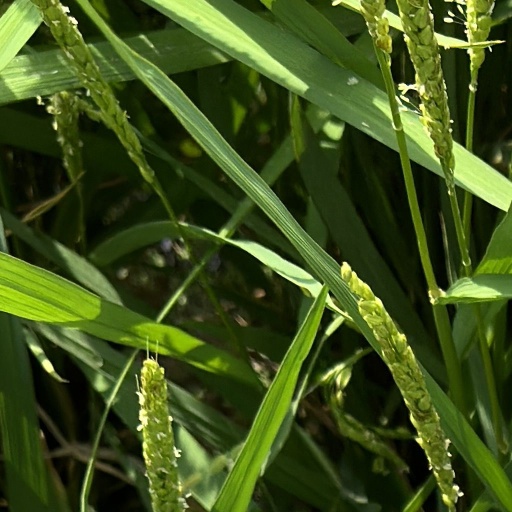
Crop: rice